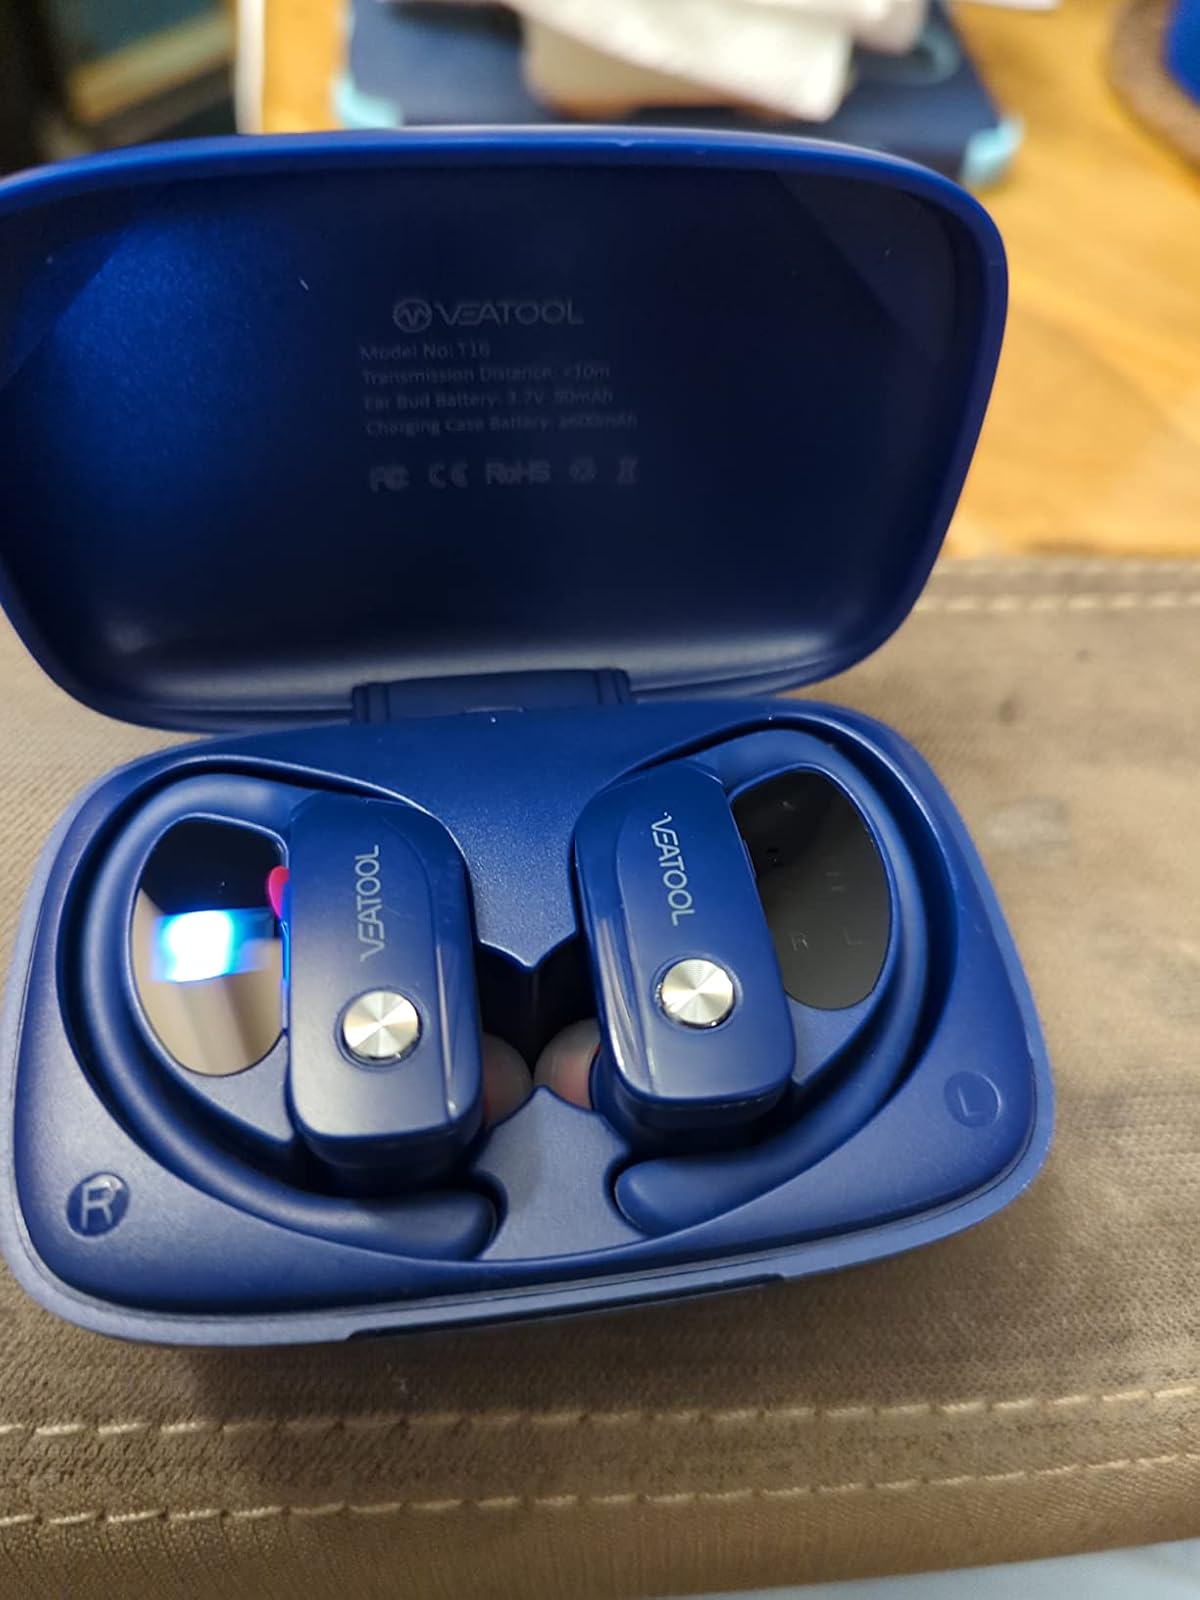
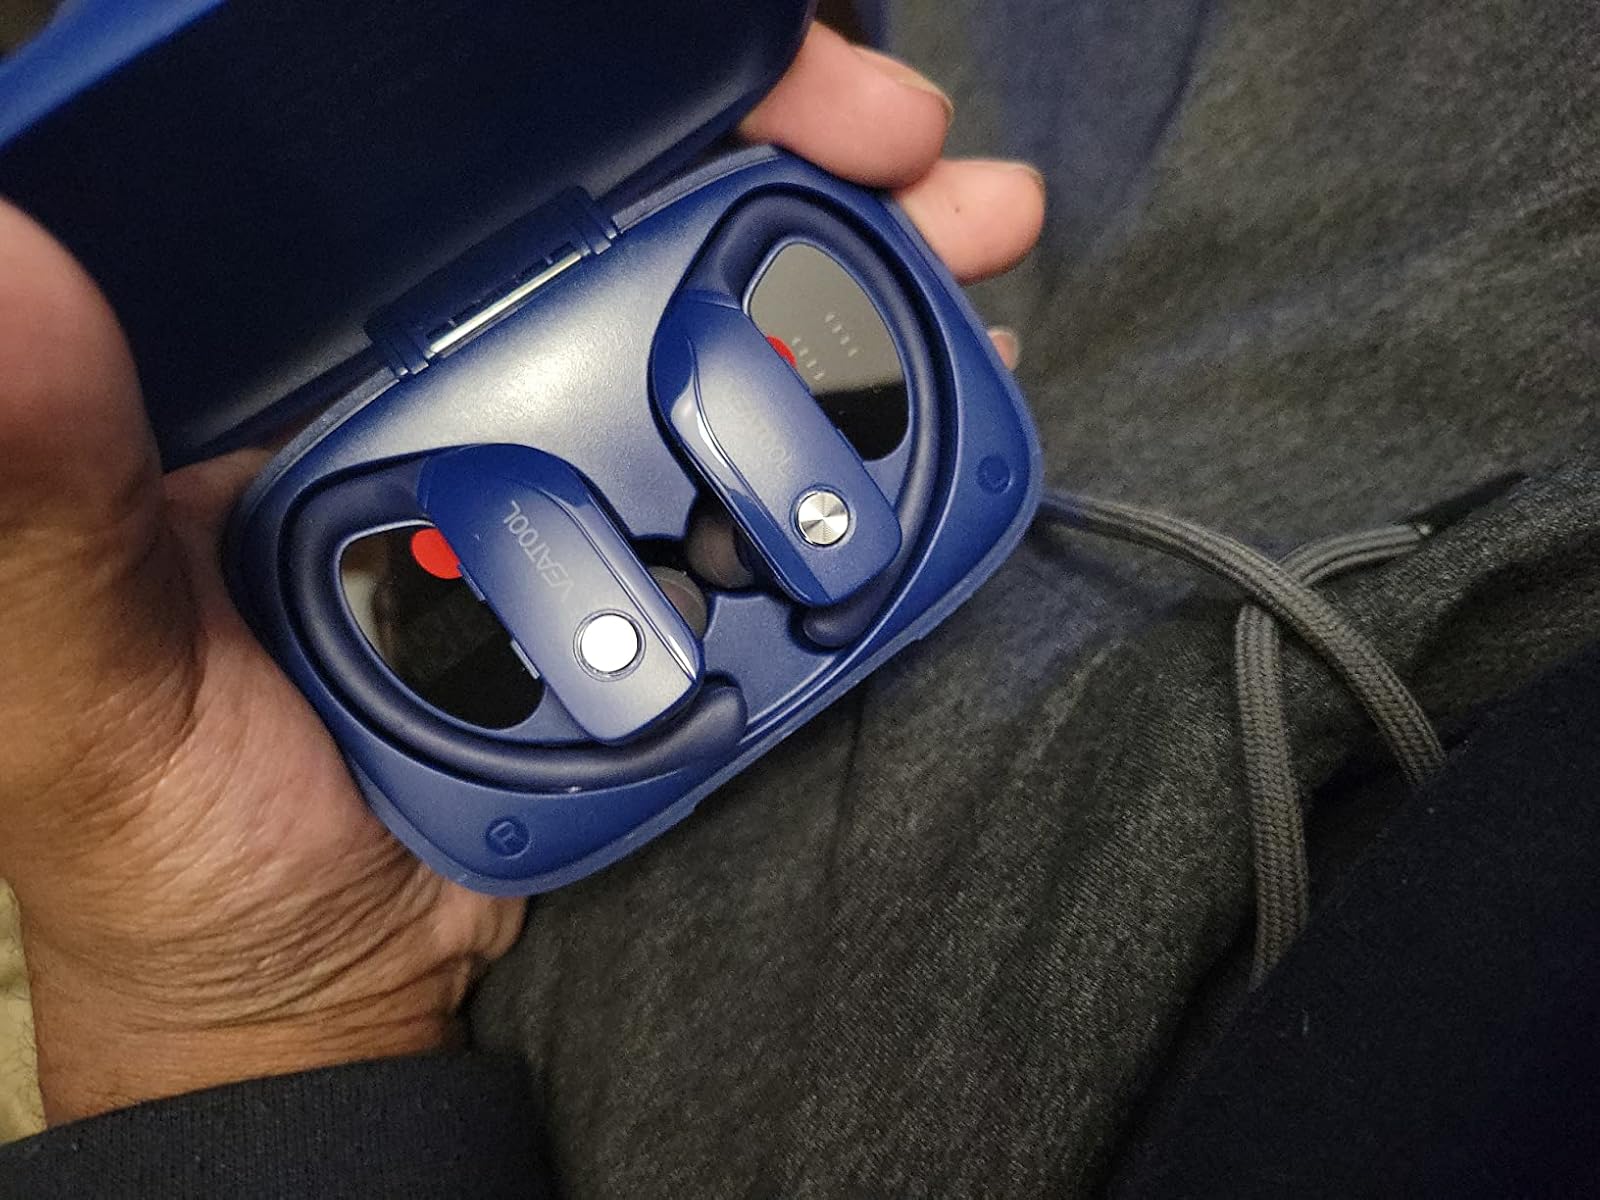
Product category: earbuds
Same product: yes